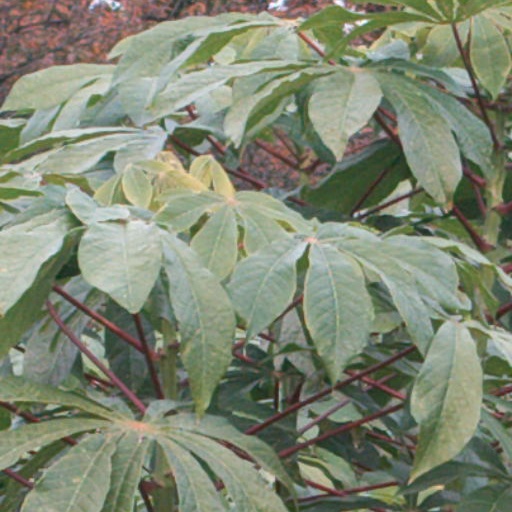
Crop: cassava